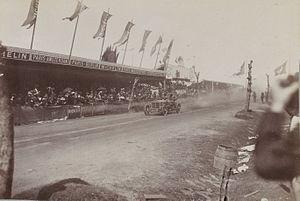
[Collection Jules Beau. Photographie sportive]
La coupe automobile Gordon Bennett est une ancienne compétition automobile.
Michelin est un fabricant de pneumatiques français dont le siège social est à Clermont-Ferrand, en France. Ses produits sont destinés à tous types de véhicules : automobiles, camions, deux roues, avions, engins de génie civil et agricoles. C'est une entreprise multinationale cotée au CAC 40 qui est implantée industriellement dans 17 pays et emploie 111 700 personnes.